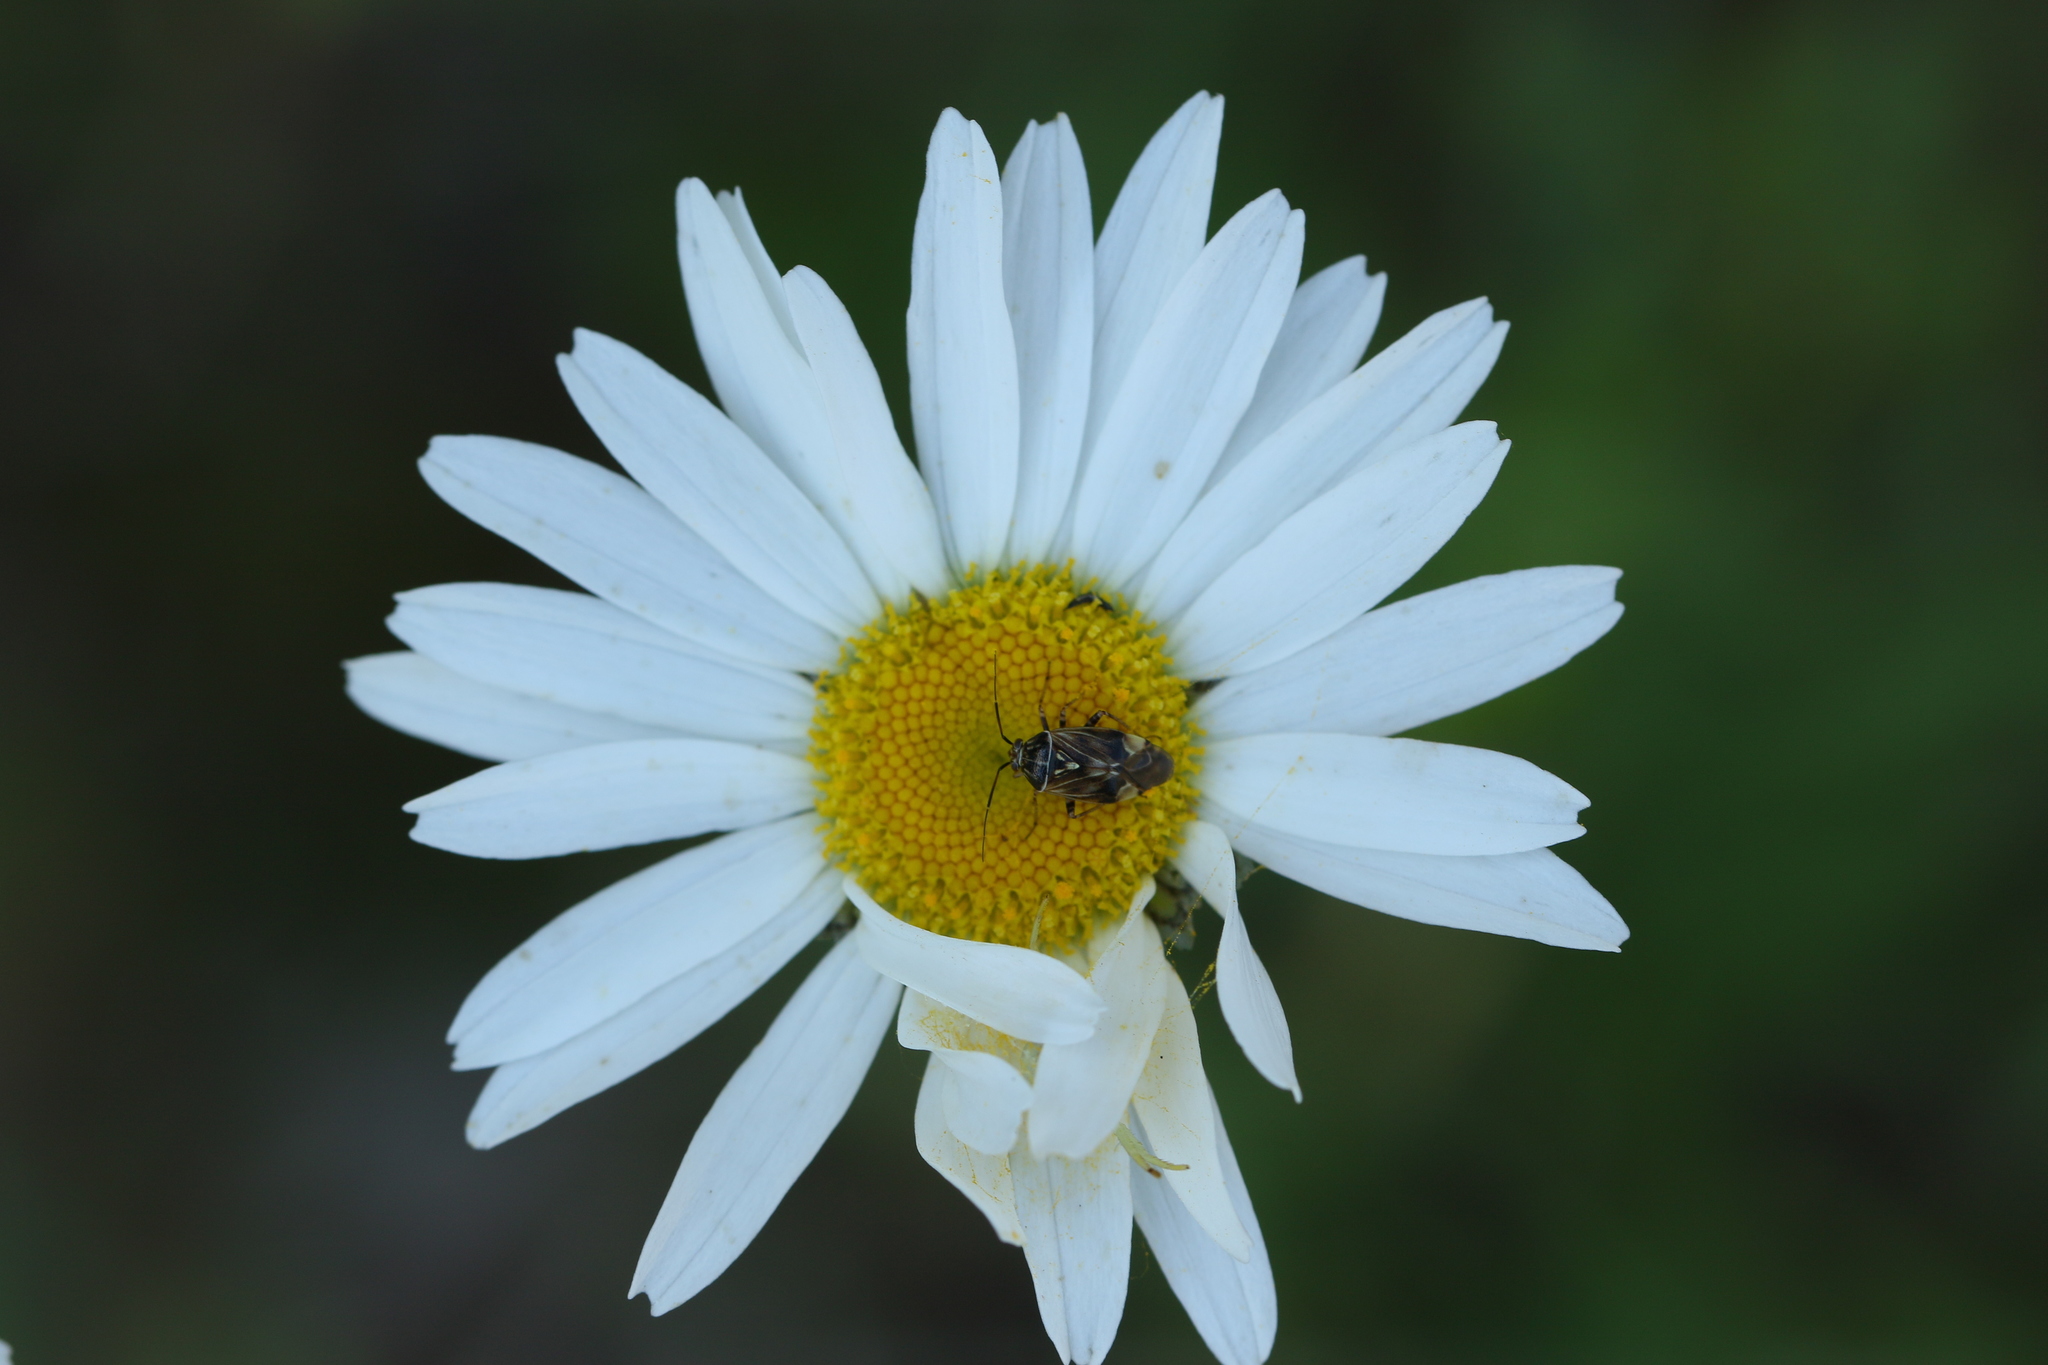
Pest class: lygus_bug